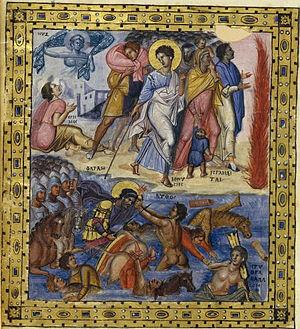
Psautier de Paris, BnF MS Grec 139, folio 419v. Traversée de la Mer Rouge. Noyade de l'armée de Pharaon.
Le pharaon de l'Exode est le pharaon qui aurait régné sur l'Égypte lors de l'Exode décrit dans la Bible. Au cœur de ce sujet se trouve le problème de l'identification de ce pharaon ainsi que l'historicité de l'Exode.